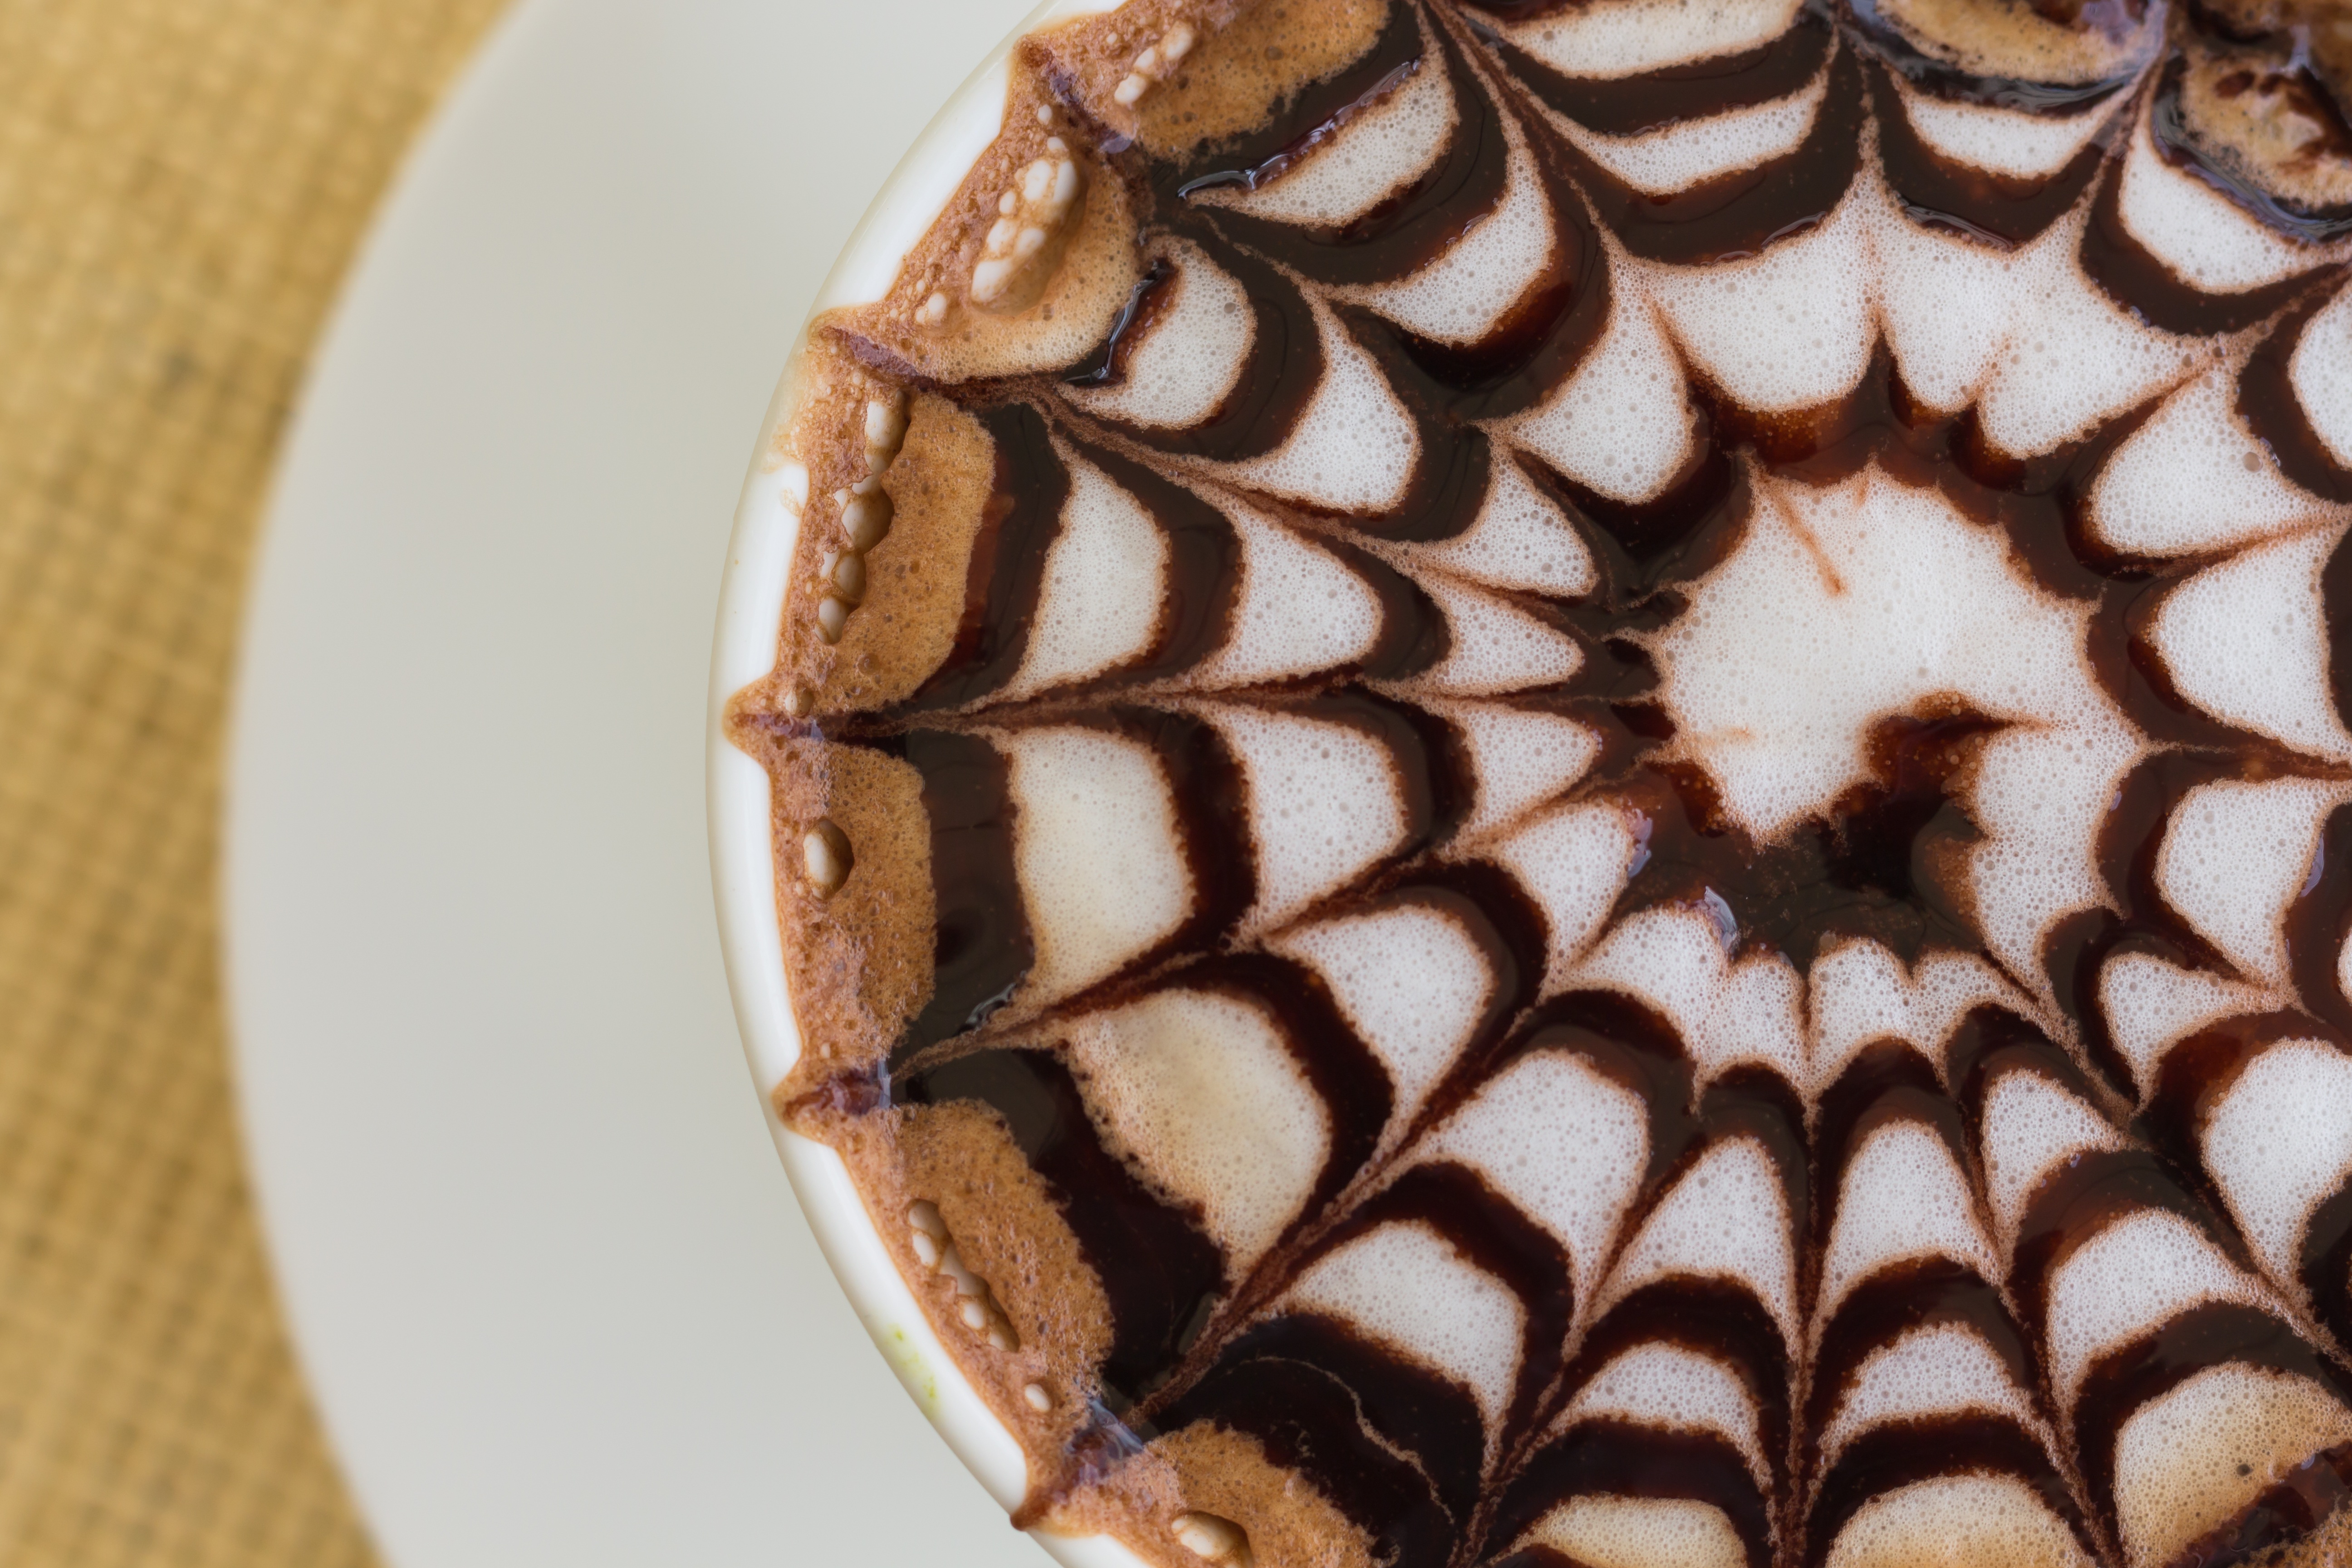
coffee, sweet, cup, pattern, dish, food, relax, produce, beverage, chocolate, milk, dessert, cuisine, delicious, bubble, chocolate cake, in the morning, coconut, art, icing, holidays, hot, pretty, viewpoint, fragrant, mellow, baked goods, of the blank, torte, do the job, velvety, mild